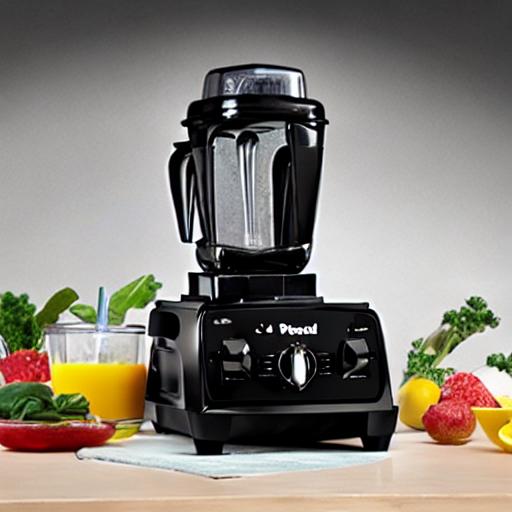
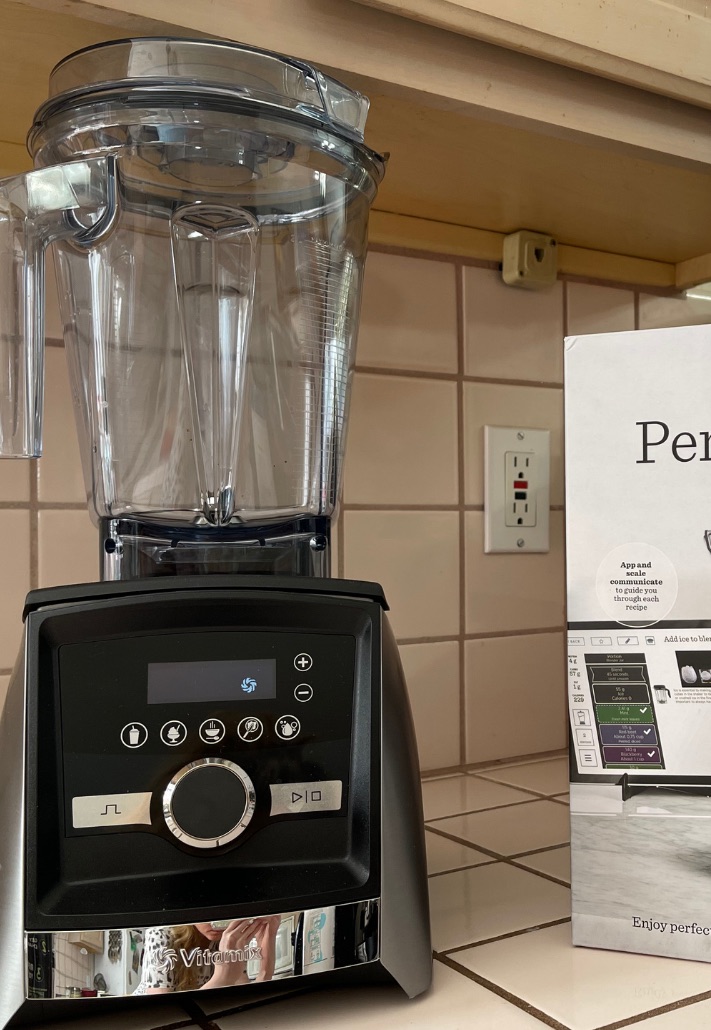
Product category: items_blender
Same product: no